George Cayley

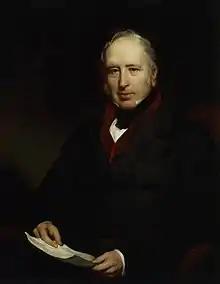
Portrait of Cayley c.1840 by Henry Perronet Briggs

Sir George Cayley, 6th Baronet (27 December 1773 – 15 December 1857) was an English engineer, inventor, and aviator. He is one of the most important people in the history of aeronautics. Many consider him to be the first true scientific aerial investigator and the first person to understand the underlying principles and forces of flight and the creator of the wire wheel.